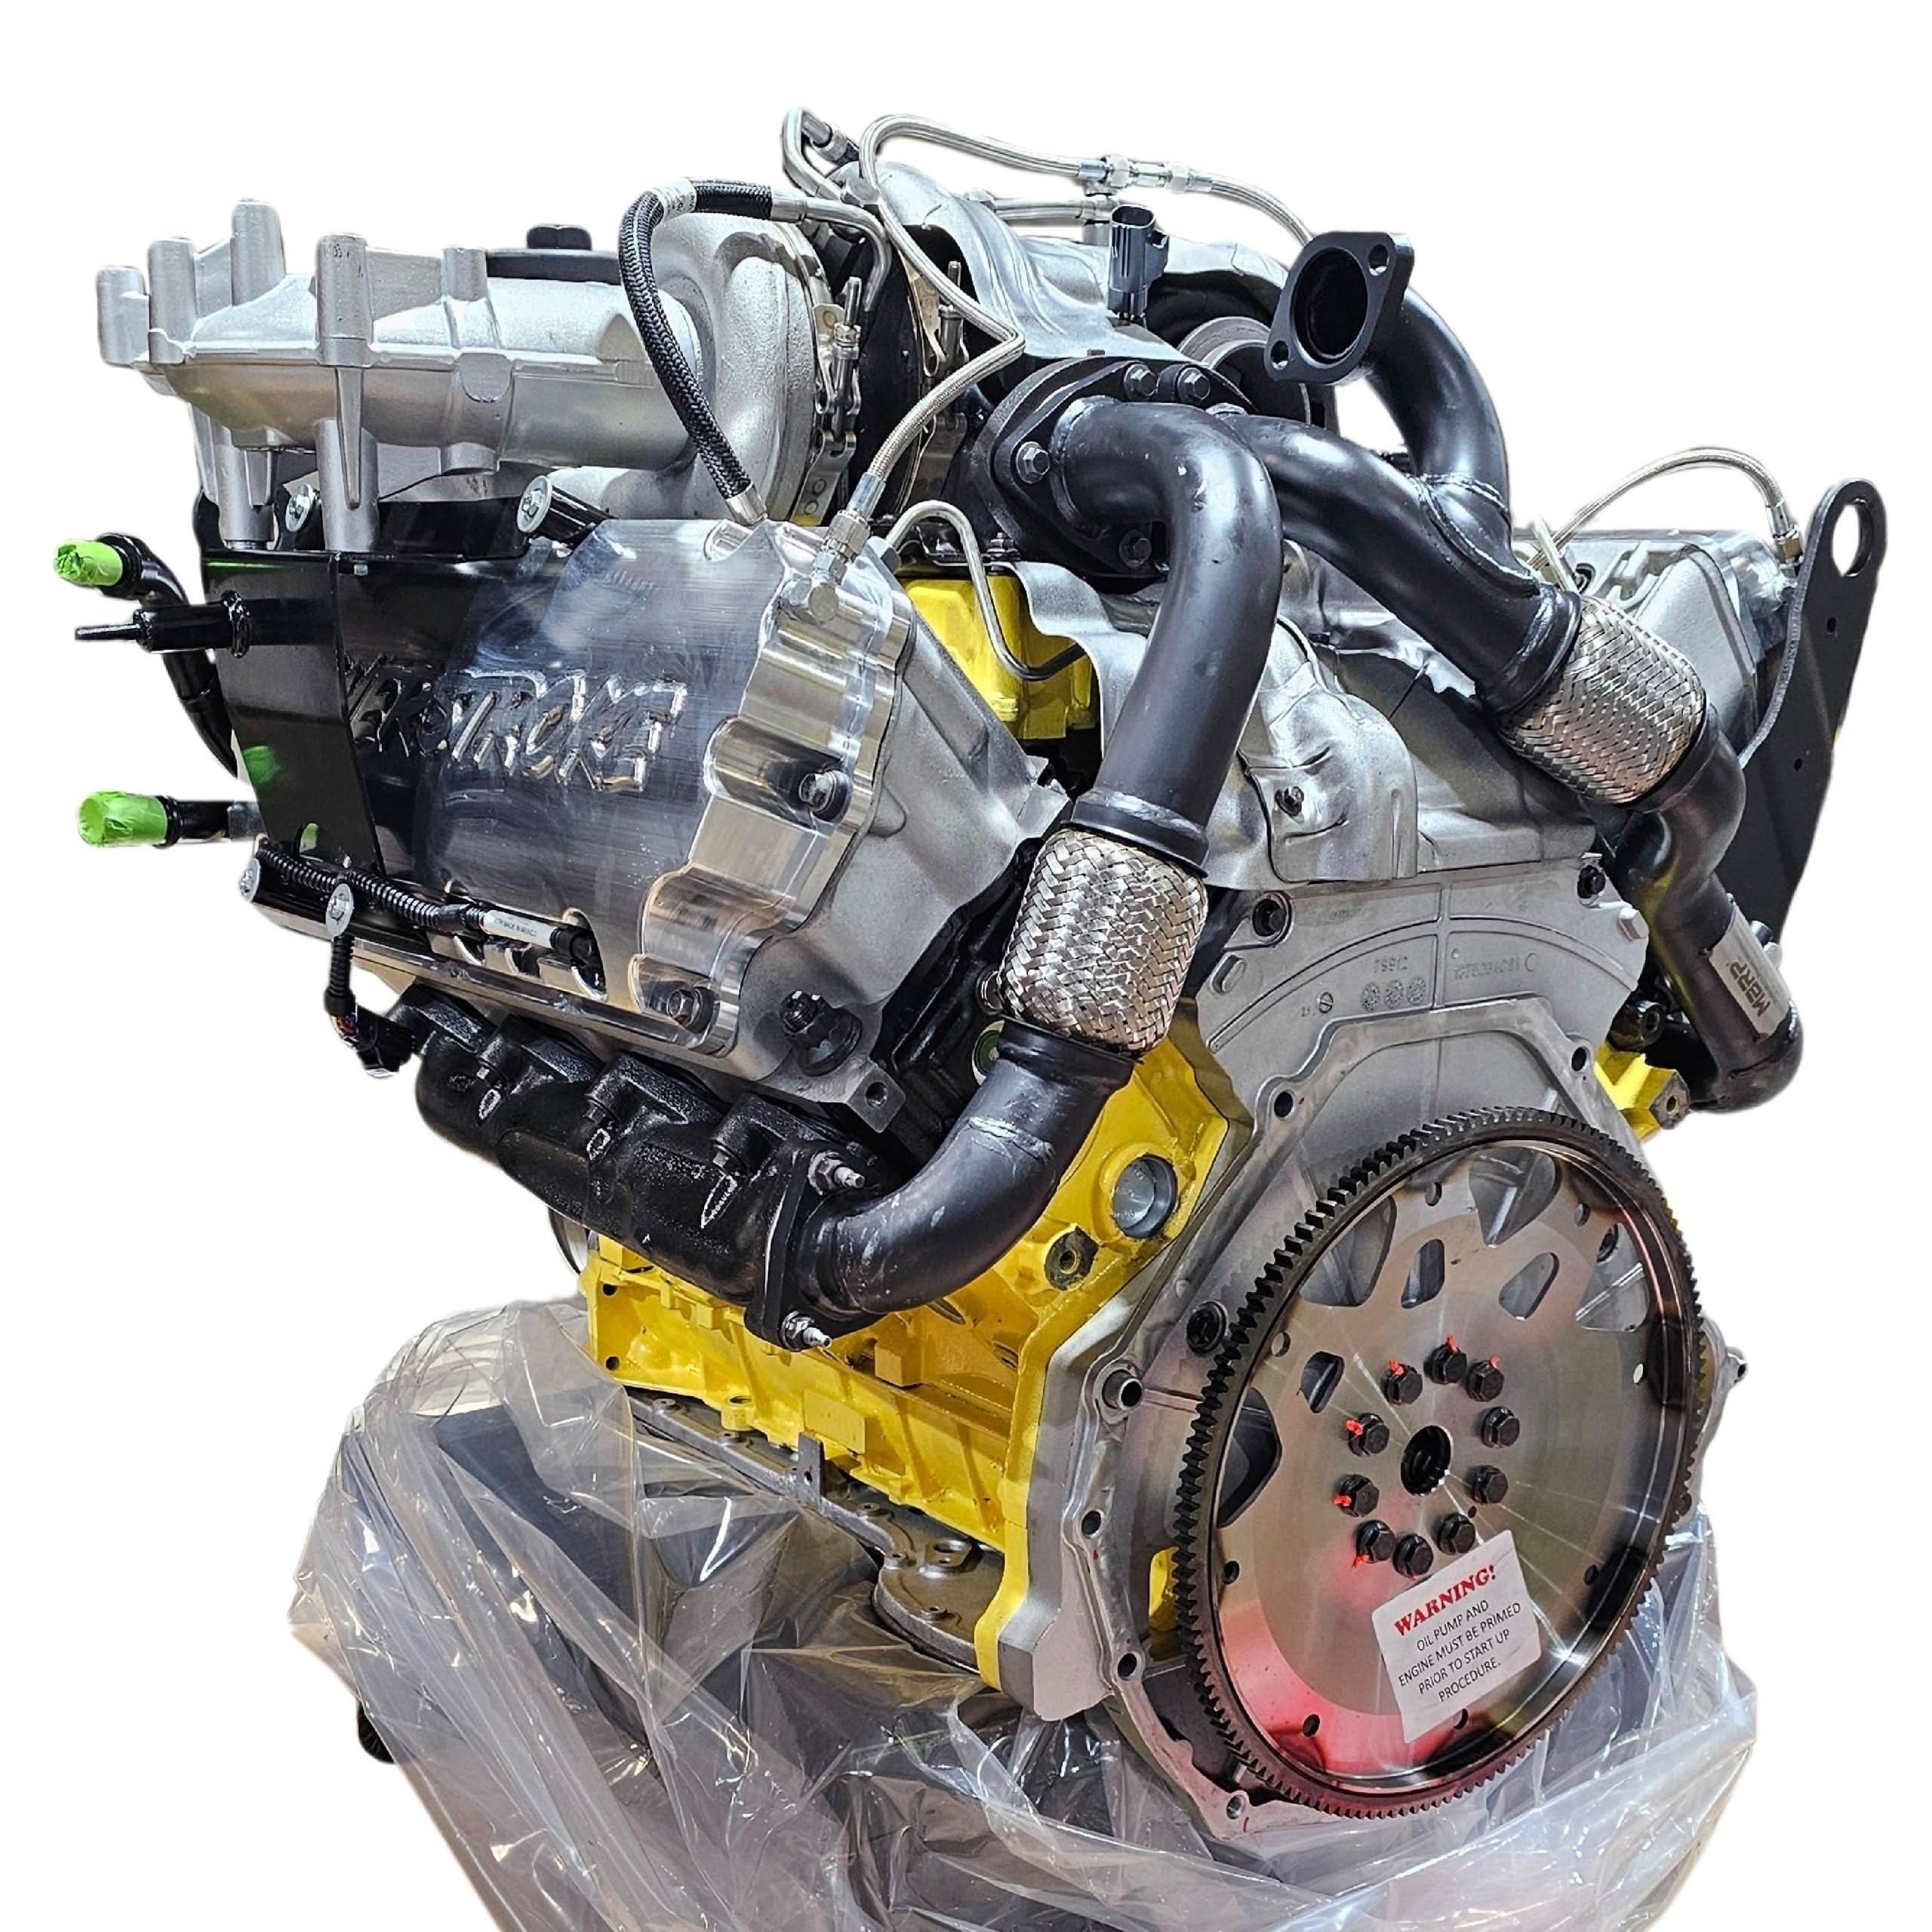
6.7L 2011-2024 Powerstroke Full Running Workhorse Ford Diesel Crate Engine Choate Performance
Brand: Choate Performance
Category: Vehicles & Parts > Vehicle Parts & Accessories > Motor Vehicle Parts > Motor Vehicle Engines > Complete Engines